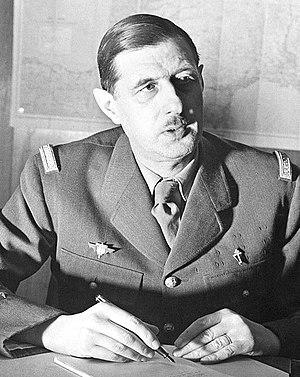
Sidiki Boubakari, né vers 1912 à Bobo-Dioulasso en Haute-Volta, exécuté le 23 octobre 1942 à Dakar, est un résistant français.
Cet article liste les coprinces d'Andorre.